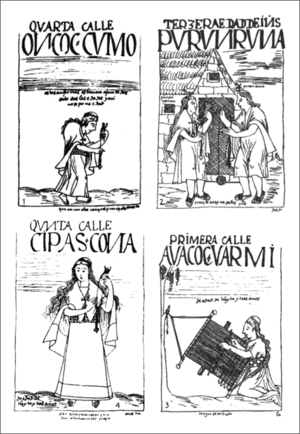
Poma de Ayala